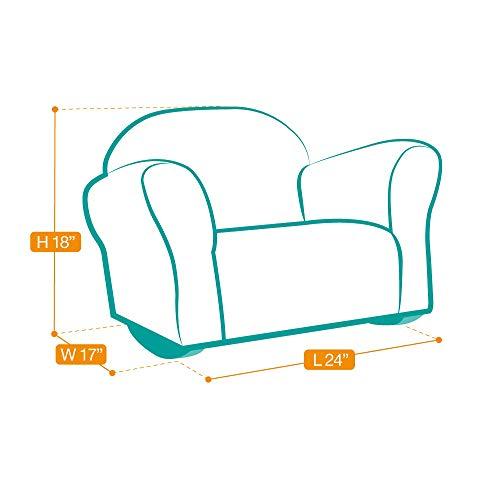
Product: KEET Roundy Rocking Kid's Chair Gingham, Lavender
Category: Home & Kitchen | Furniture | Kids' Furniture | Sofas
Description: Beautiful Gingham fabric easy to coordinate.
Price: $52.67